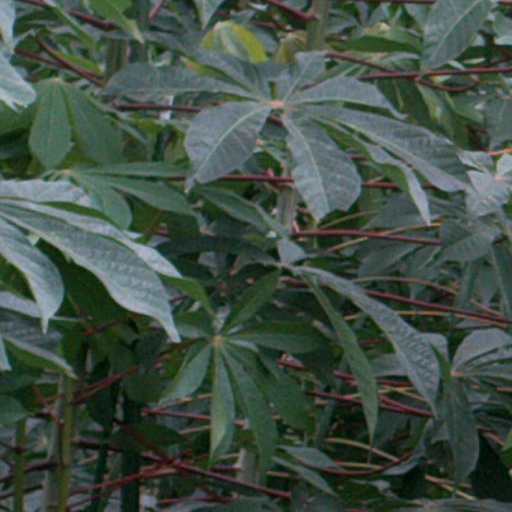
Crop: cassava